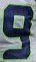
Number: 9